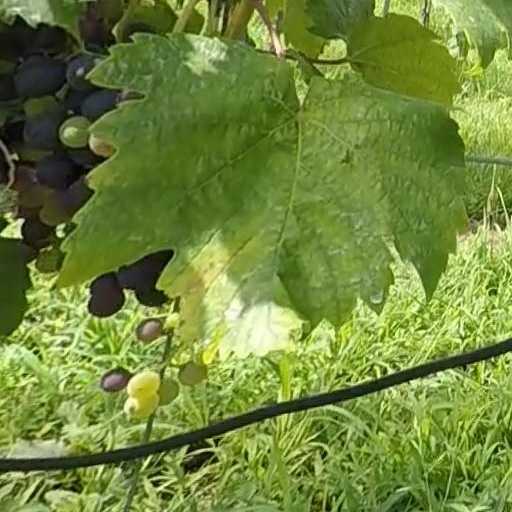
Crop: grape